K. Alvapillai

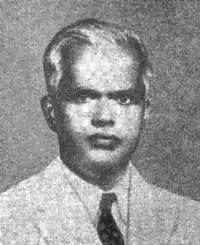

Kovindapillai Alvapillai, OBE (23 November 1905 – 17 February 1979) was a leading Ceylon Tamil civil servant.